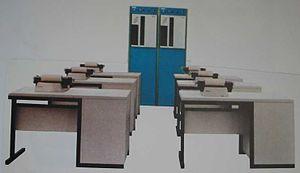
Olympia Werke est une compagnie allemande qui produisait des machines à écrire et qui était établie à Roffhausen, près de Wilhelmshaven. La compagnie produit ses premières machines à écrire en 1903 à la demande de Allgemeine Elektricitäts-Gesellschaft. L’usine est fermée depuis 1991, et seule la marque existe encore.